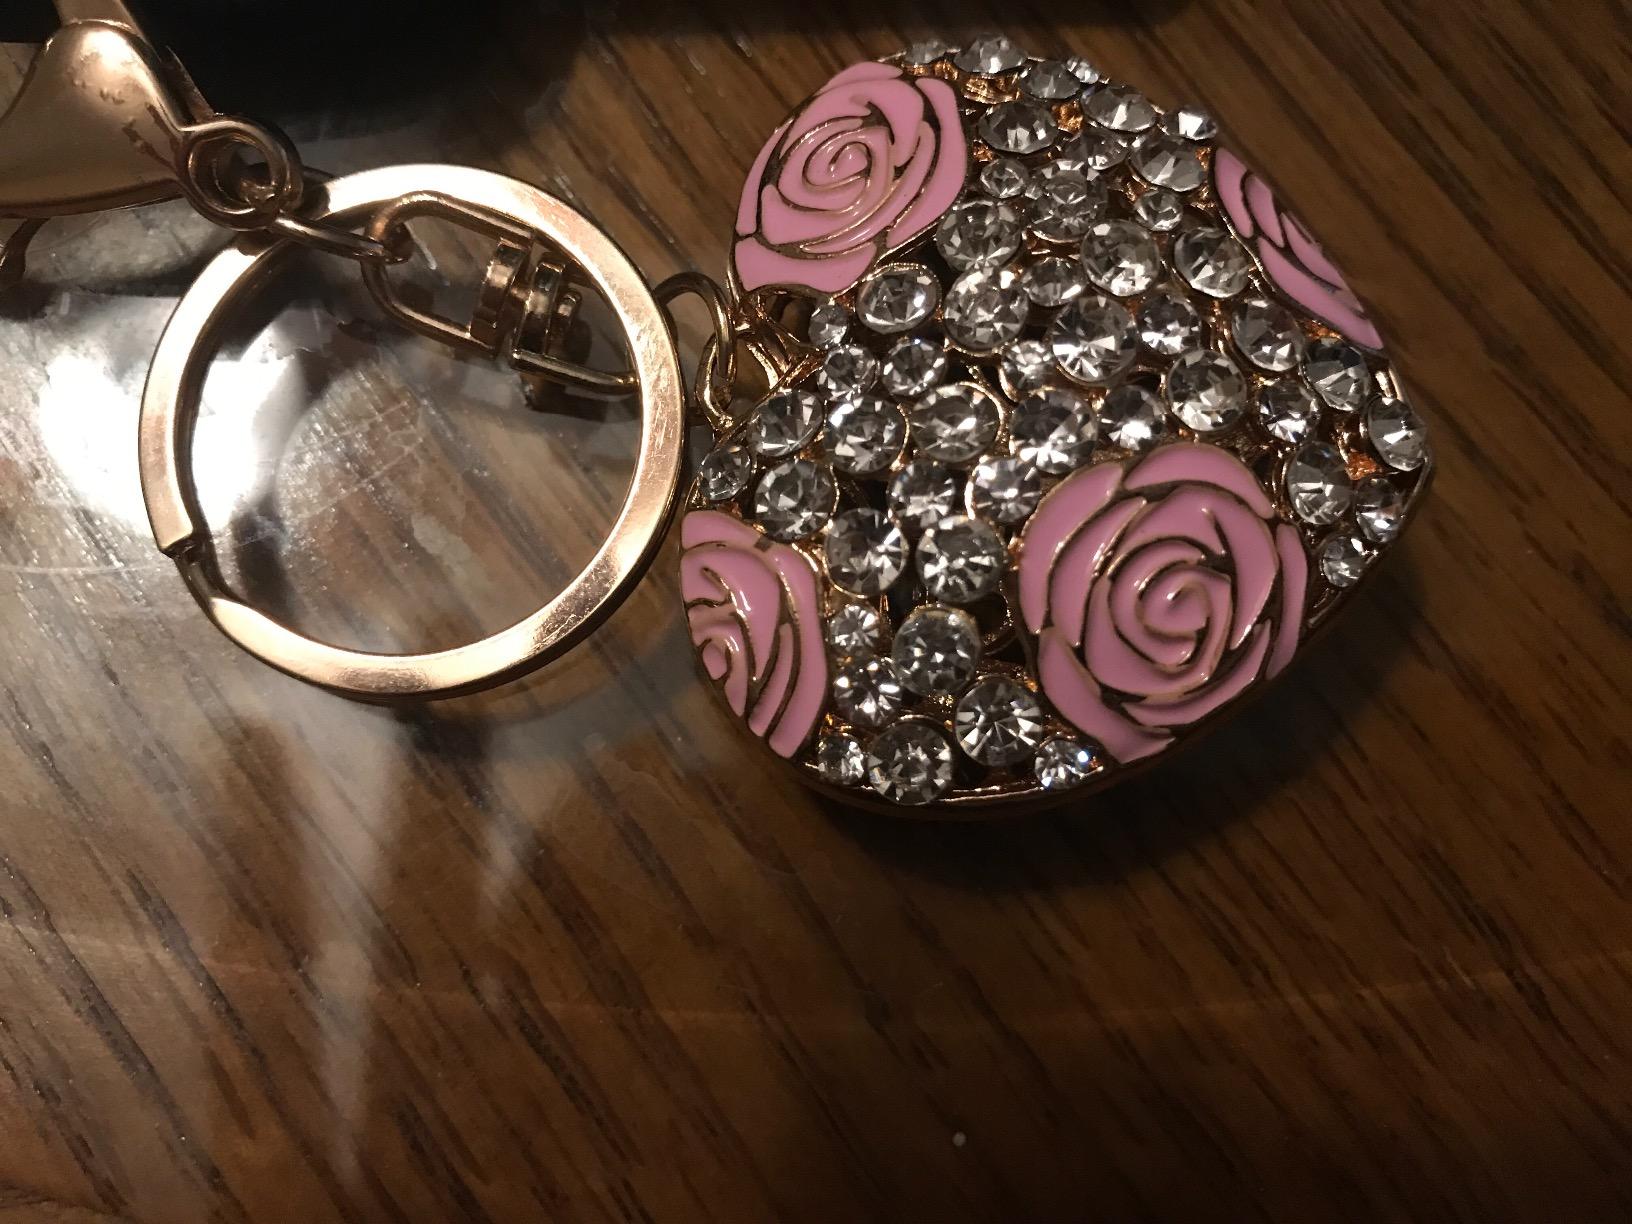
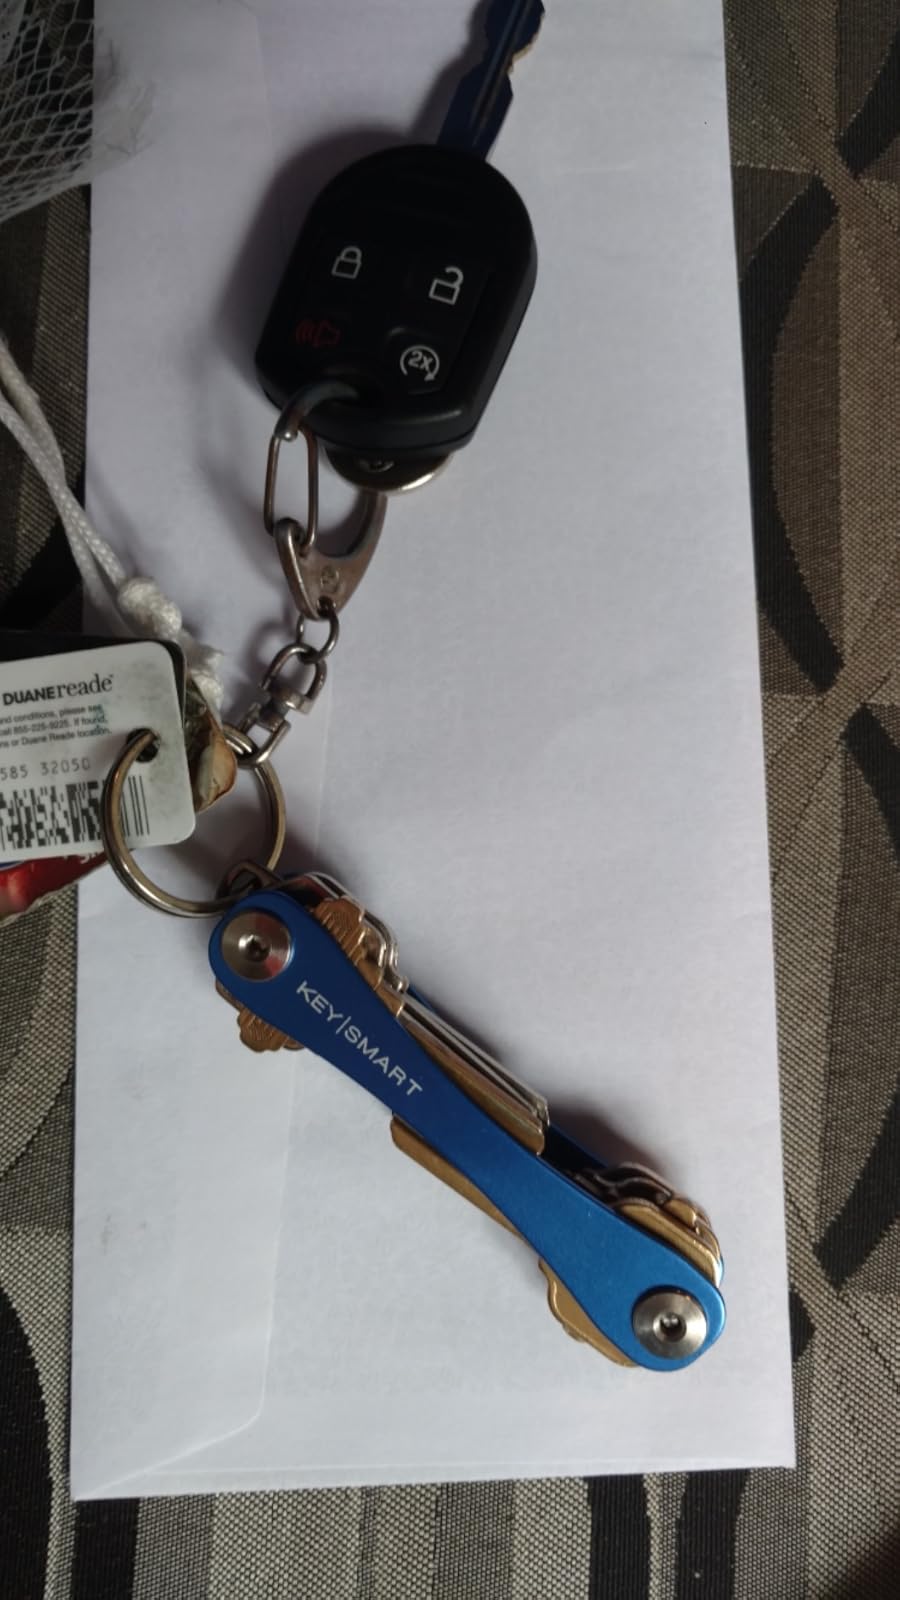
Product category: accessories_keychain
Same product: no